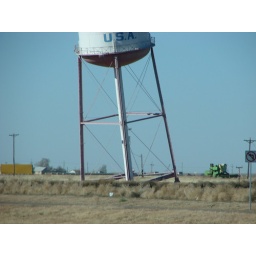
famous leaning water tower in Texas along Route 66